Magica De Spell

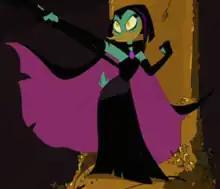
Magica De Spell in the 2017 "DuckTales" reboot

In the 2017 reboot, Magica speaks with an English accent as she is voiced by Catherine Tate (former "Doctor Who" costar to David Tennant, who voices Scrooge McDuck in the new series). Within the reboot's storyline, Magica has a history with Clan McDuck and a vendetta against Scrooge; he caused her to accidentally turn Poe into a non-anthropomorphic raven and refused to stop him from flying away prior to the start of the series. During a climactic battle atop Mount Vesuvius (a famous setting from Tennant and Tate's tenure on "Doctor Who") 15 years prior, Scrooge trapped her physical body within his Number One Dime, though she was able to turn her own shadow into her "niece", Lena De Spell. Throughout the first season, Magica manifests herself as a shadowy specter through Lena and uses her to gain the Duck family's trust to acquire Scrooge's Dime and free herself from imprisonment. Magica eventually regains her corporeal form during an eclipse that occurred in the season one finale, and proceeded to terrorize Duckburg with her dark magical powers. However, she is defeated and forced to flee after being stripped of her powers by the combined efforts of Scrooge and his family in destroying her staff. In the second-season episode, "A Nightmare on Killmotor Hill!", Magica uses a telepathic helmet to invade Lena's dreams and get her to give up her magic amulet, though she is foiled once more and Lena destroys her helmet. In a later episode, "GlomTales!", she joins an alliance of Scrooge's greatest enemies, led by Flintheart Glomgold, in a joint effort to destroy Scrooge and his family. Glomgold ends up losing his fortune, as well as that of the other villains', to Louie Duck, causing the former's fellow villains to turn on him. In season three, Magica regained her powers while helping Lena and her friends fend off the Phantom Blot, whose village Magica destroyed in the past. In turn, she is fended off by Lena, who had gained magical abilities of her own during the fight. Magica appears along with Scrooge's other enemies to destroy him through a court trial, but fails again. Finally in the series finale, Magica and every villain the Duck family have faced were brainwashed by F.O.W.L. to fight the heroes, which was part of Bradford Buzzard's plot to rid the world of adventures. Upon his defeat, Magica is enraged by him using her and the other villains, turns him into a non-sapient buzzard in revenge, and then teleports away.